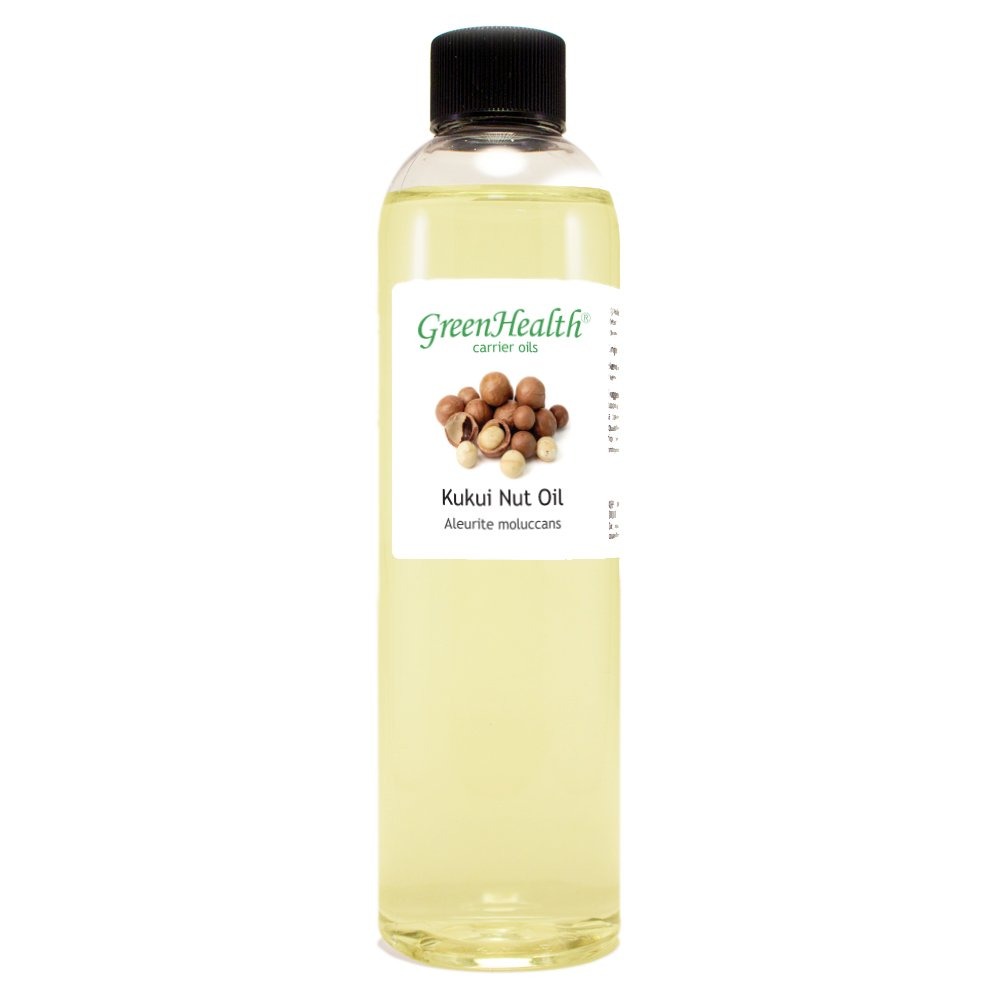
Item Name: GreenHealth Kukui Nut Oil – 8 fl oz (237 ml) Plastic Bottle w/Cap – 100% Pure Carrier Oil
Product Description: 100% Pure Kukui Nut Carrier Oil
Value: 8.0
Unit: Fl Oz

Price: 13.99